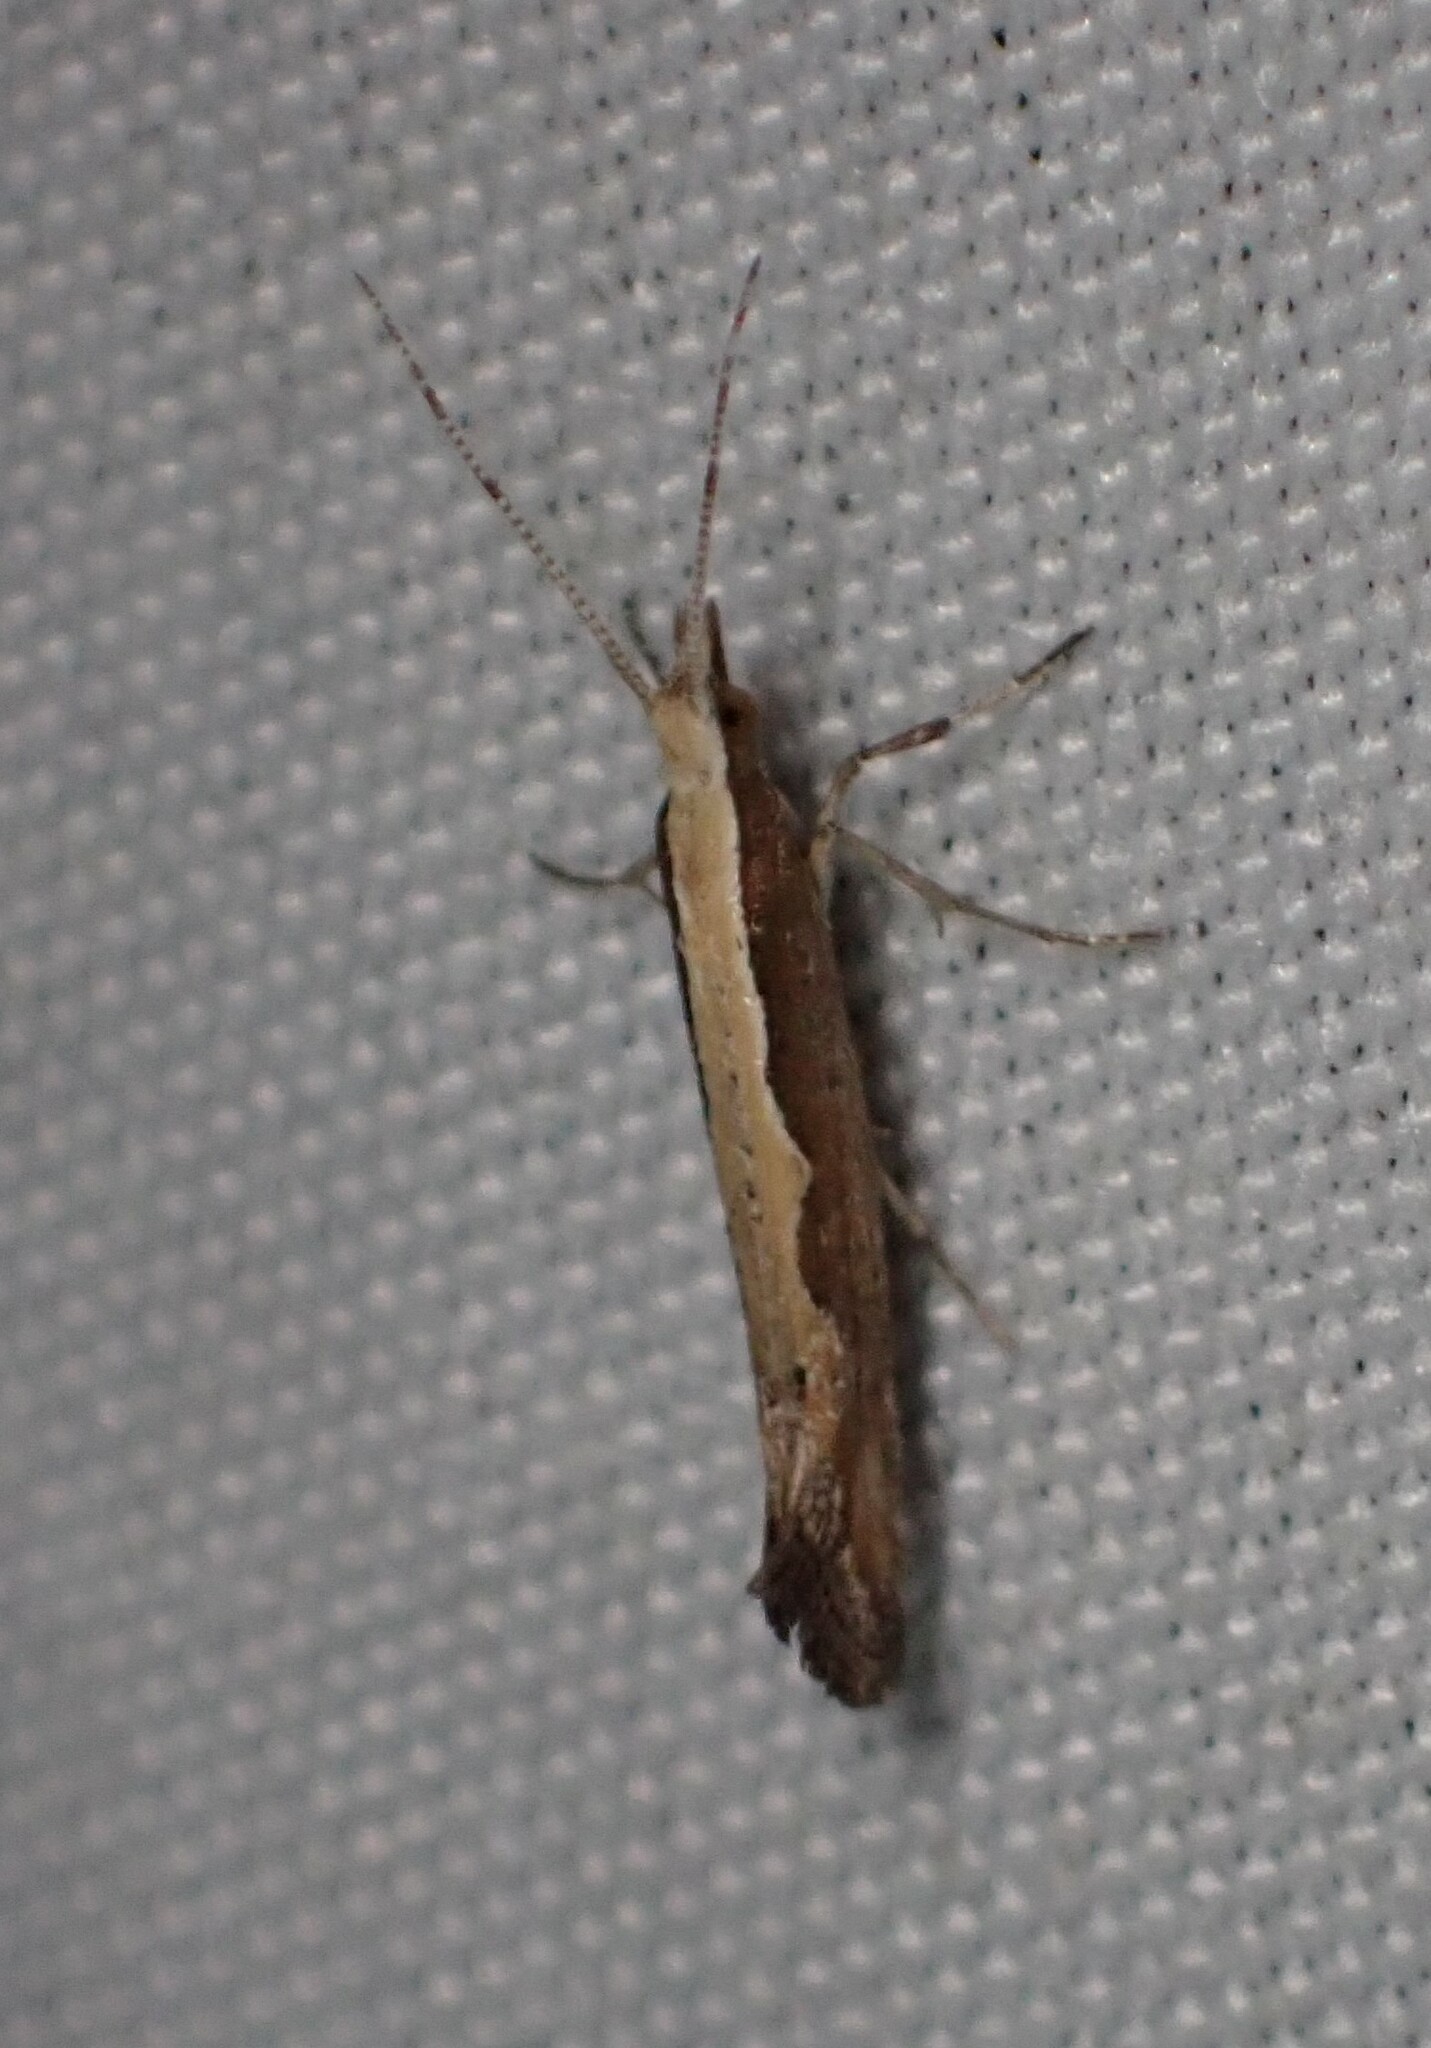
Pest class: diamondback_moth